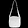
Label: Bag